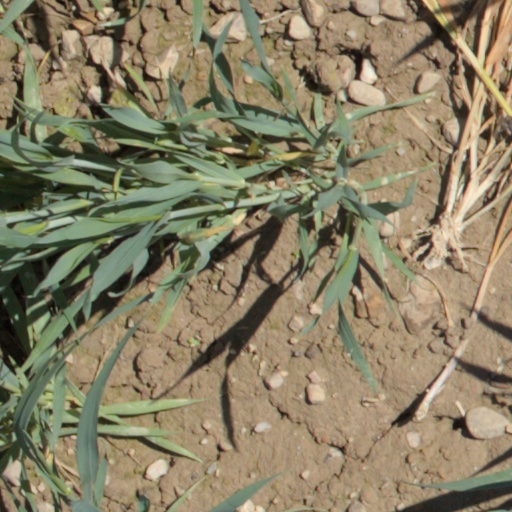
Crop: wheat